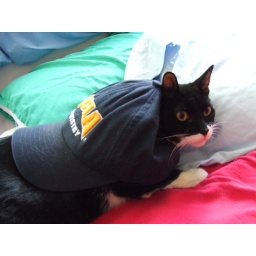
my cat in a hat